Regional Ocean Modeling System

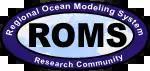

Regional Ocean Modeling System (ROMS) is a free-surface, terrain-following, primitive equations ocean model widely used by the scientific community for a diverse range of applications. The model is developed and supported by researchers at the Rutgers University, University of California Los Angeles and contributors worldwide.